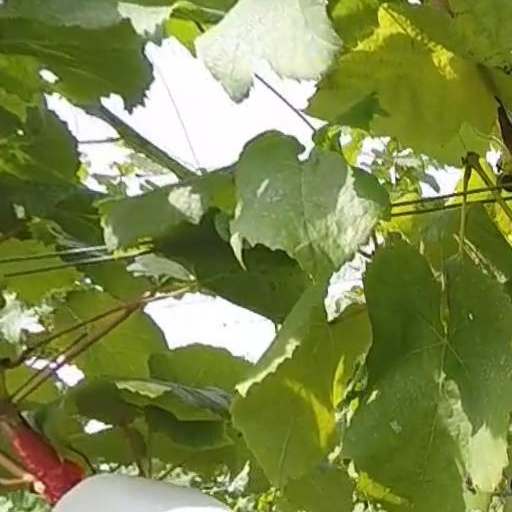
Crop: grape